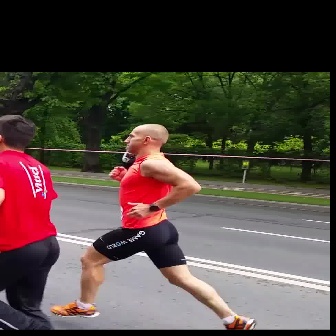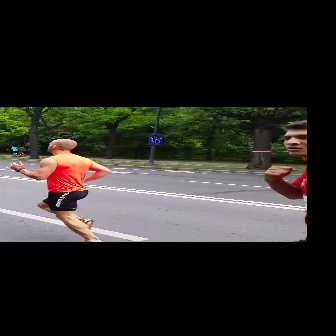
  Please identify the target specified by the bounding box [49,122,255,329] in the first image and locate it in the second image. Return the coordinates in [x_min,y_min,x_max,y_max] format.
Answer: [8,138,111,241]